Charlie Jones (American football, born 1998)

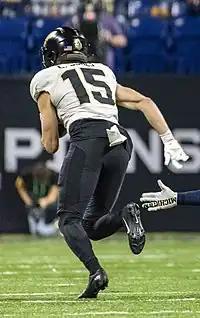
Jones with the Purdue Boilermakers in 2022

Charlie Jones (born October 29, 1998) is an American professional football wide receiver and return specialist for the Cincinnati Bengals of the National Football League (NFL). He played college football for the Buffalo Bulls, Iowa Hawkeyes, and Purdue Boilermakers. Jones was an All-American with Purdue in 2022, and was selected by the Bengals in the 2023 NFL draft.